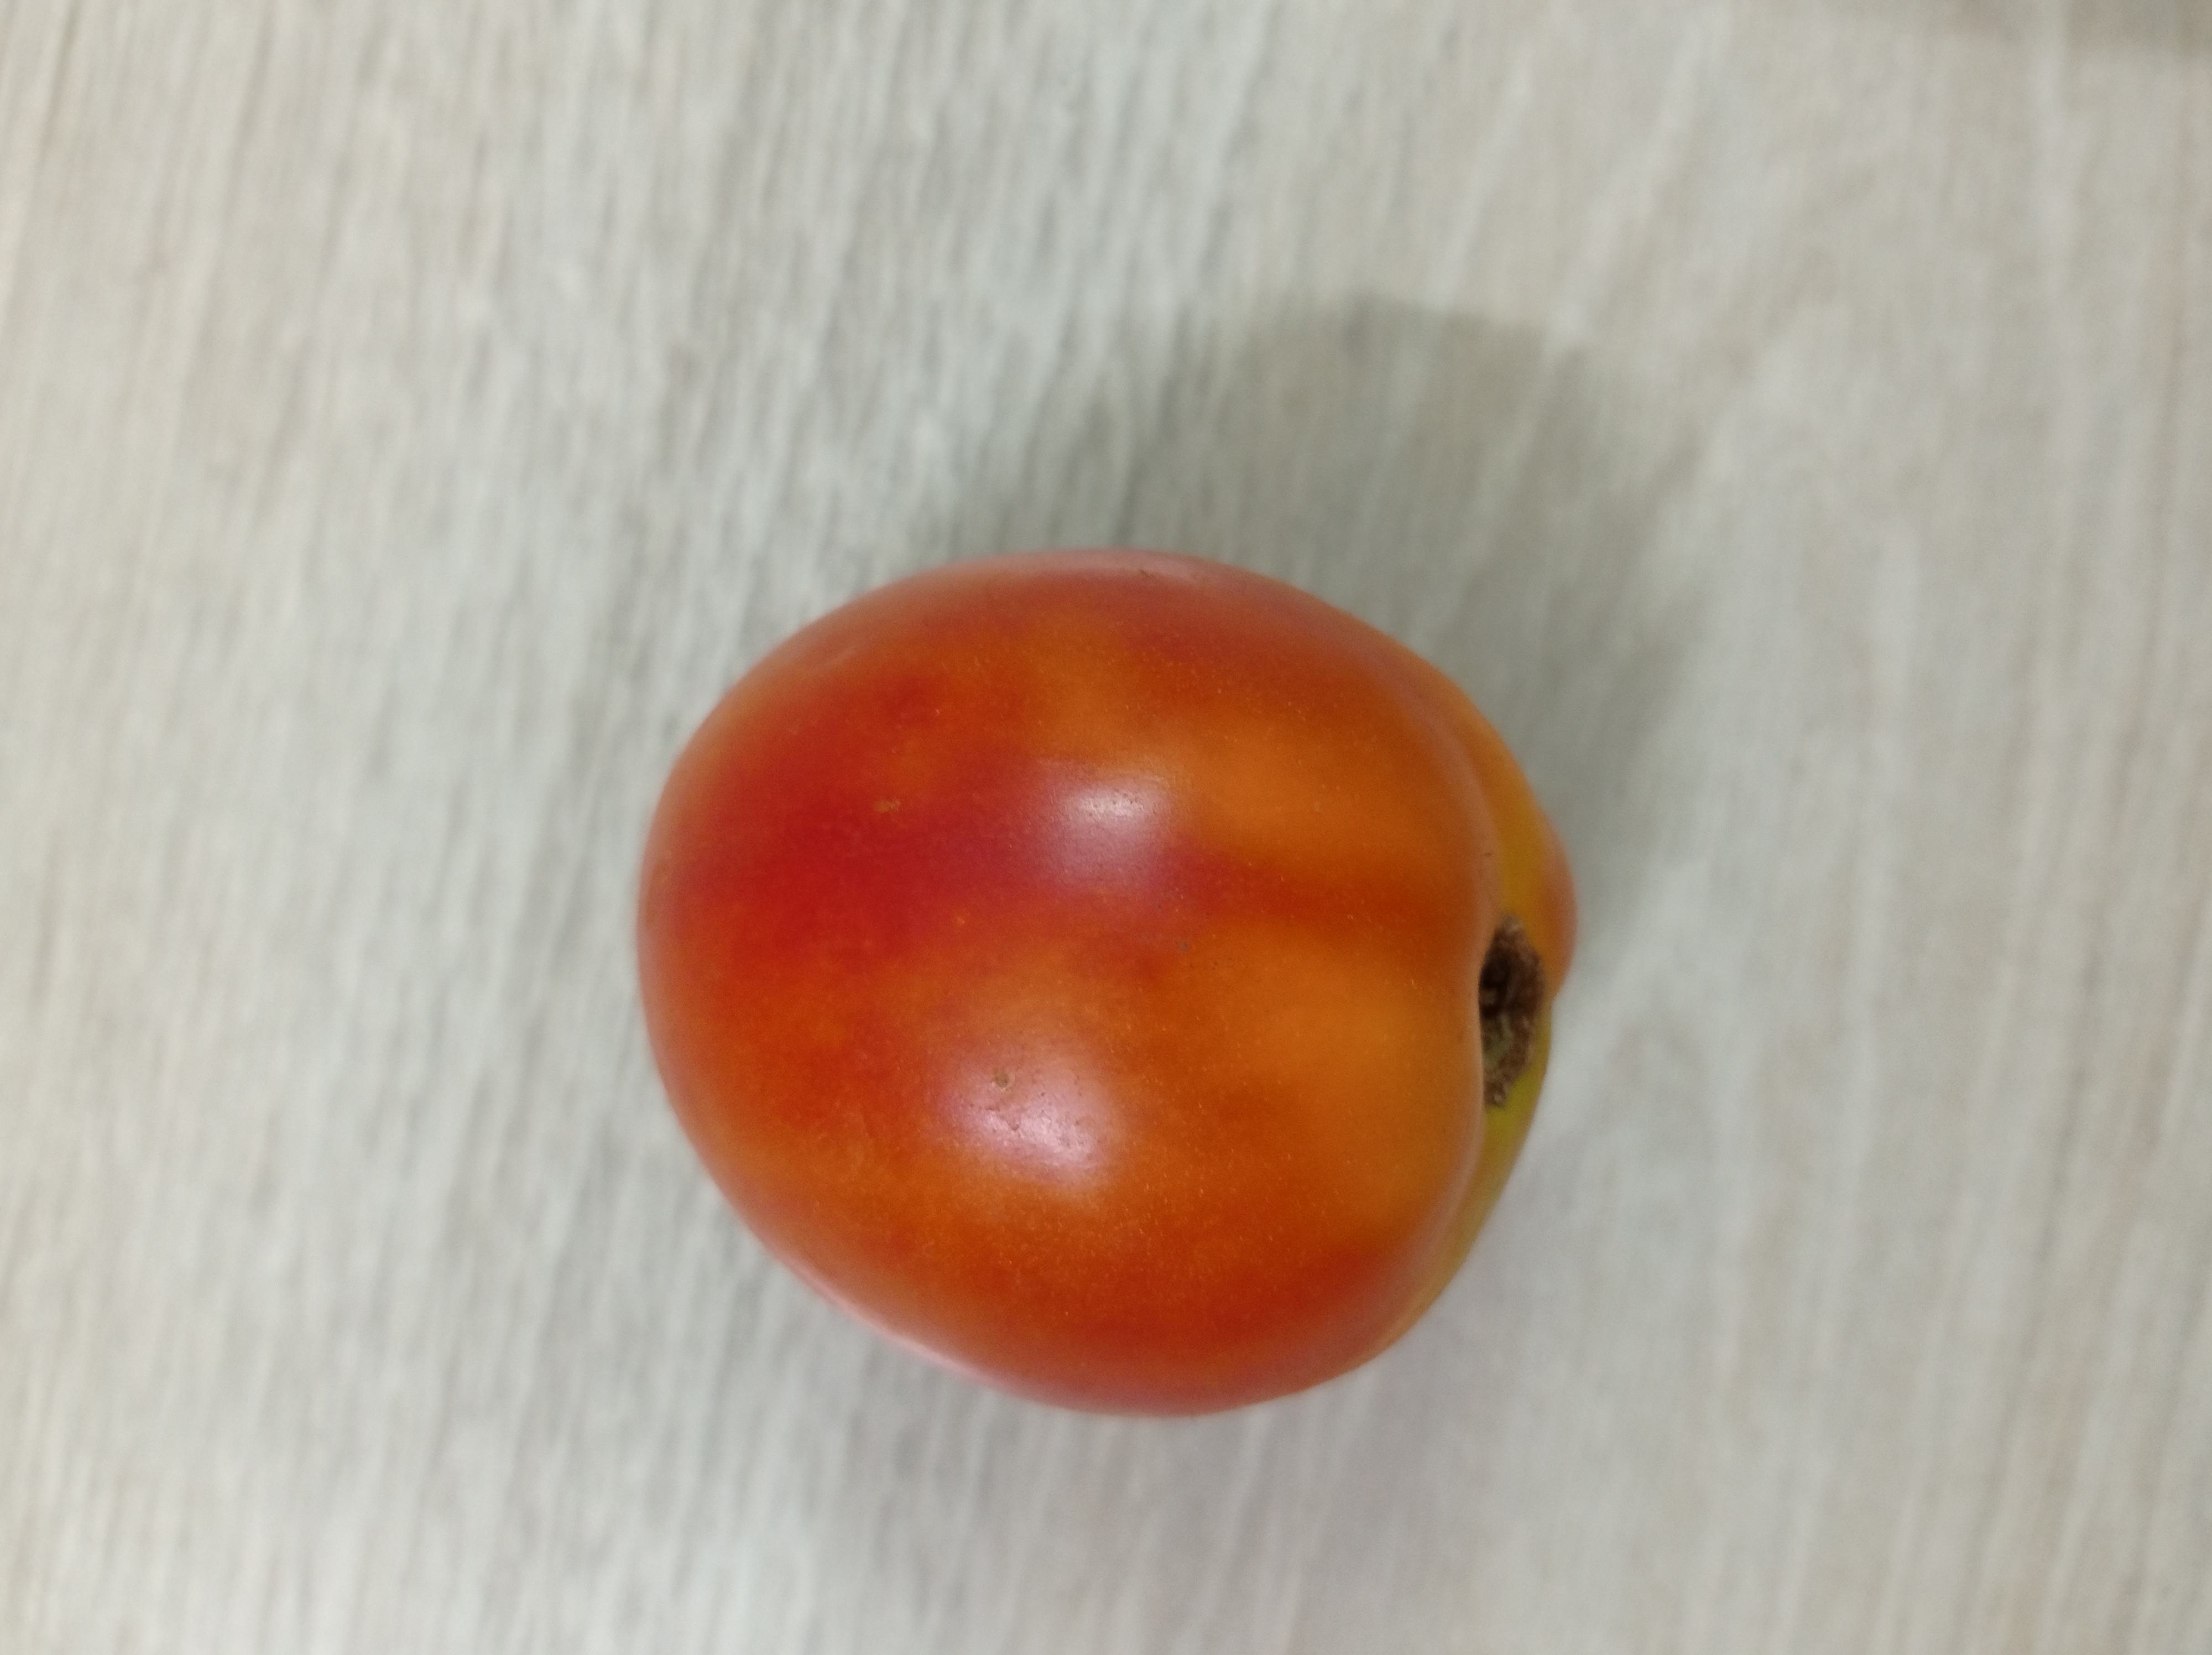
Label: Fresh